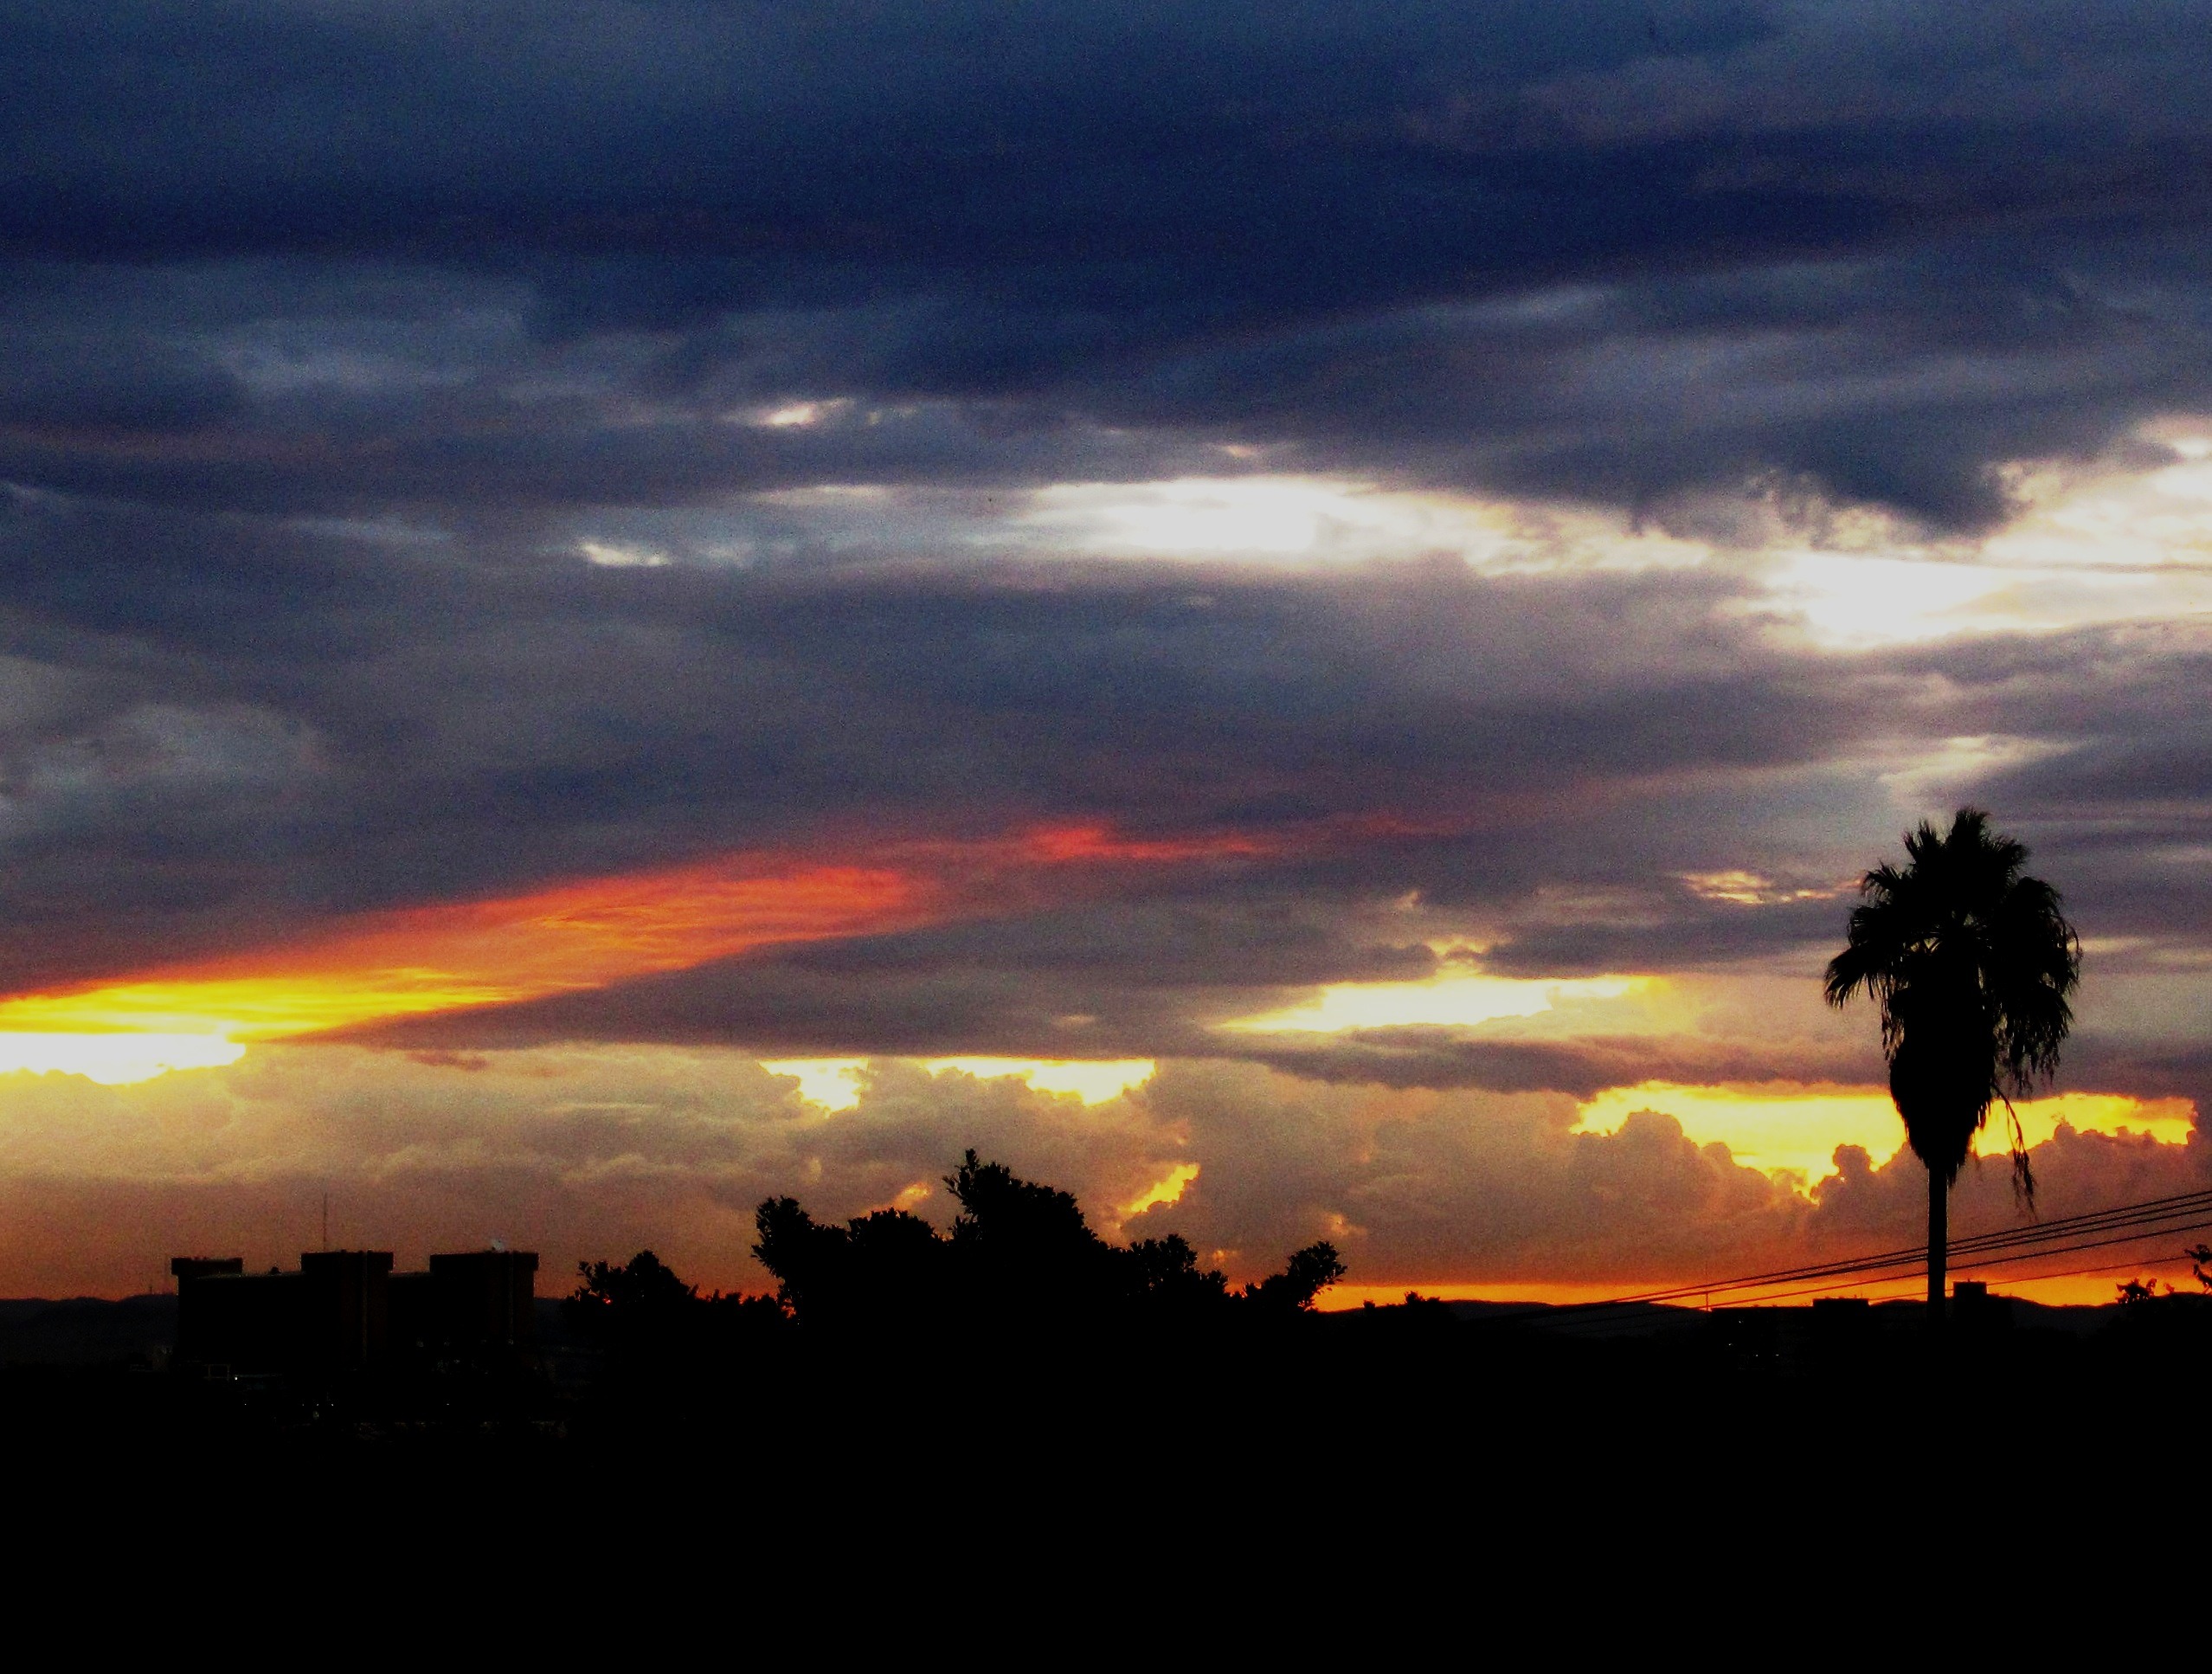
horizon, cloud, sky, sunrise, sunset, palm tree, sunlight, morning, dawn, atmosphere, dusk, evening, plain, clouds, gold, horizontal, shapes, oranges, streaks, highlights, whites, afterglow, yellows, meteorological phenomenon, red sky at morning, variating colors, dark paynes greys